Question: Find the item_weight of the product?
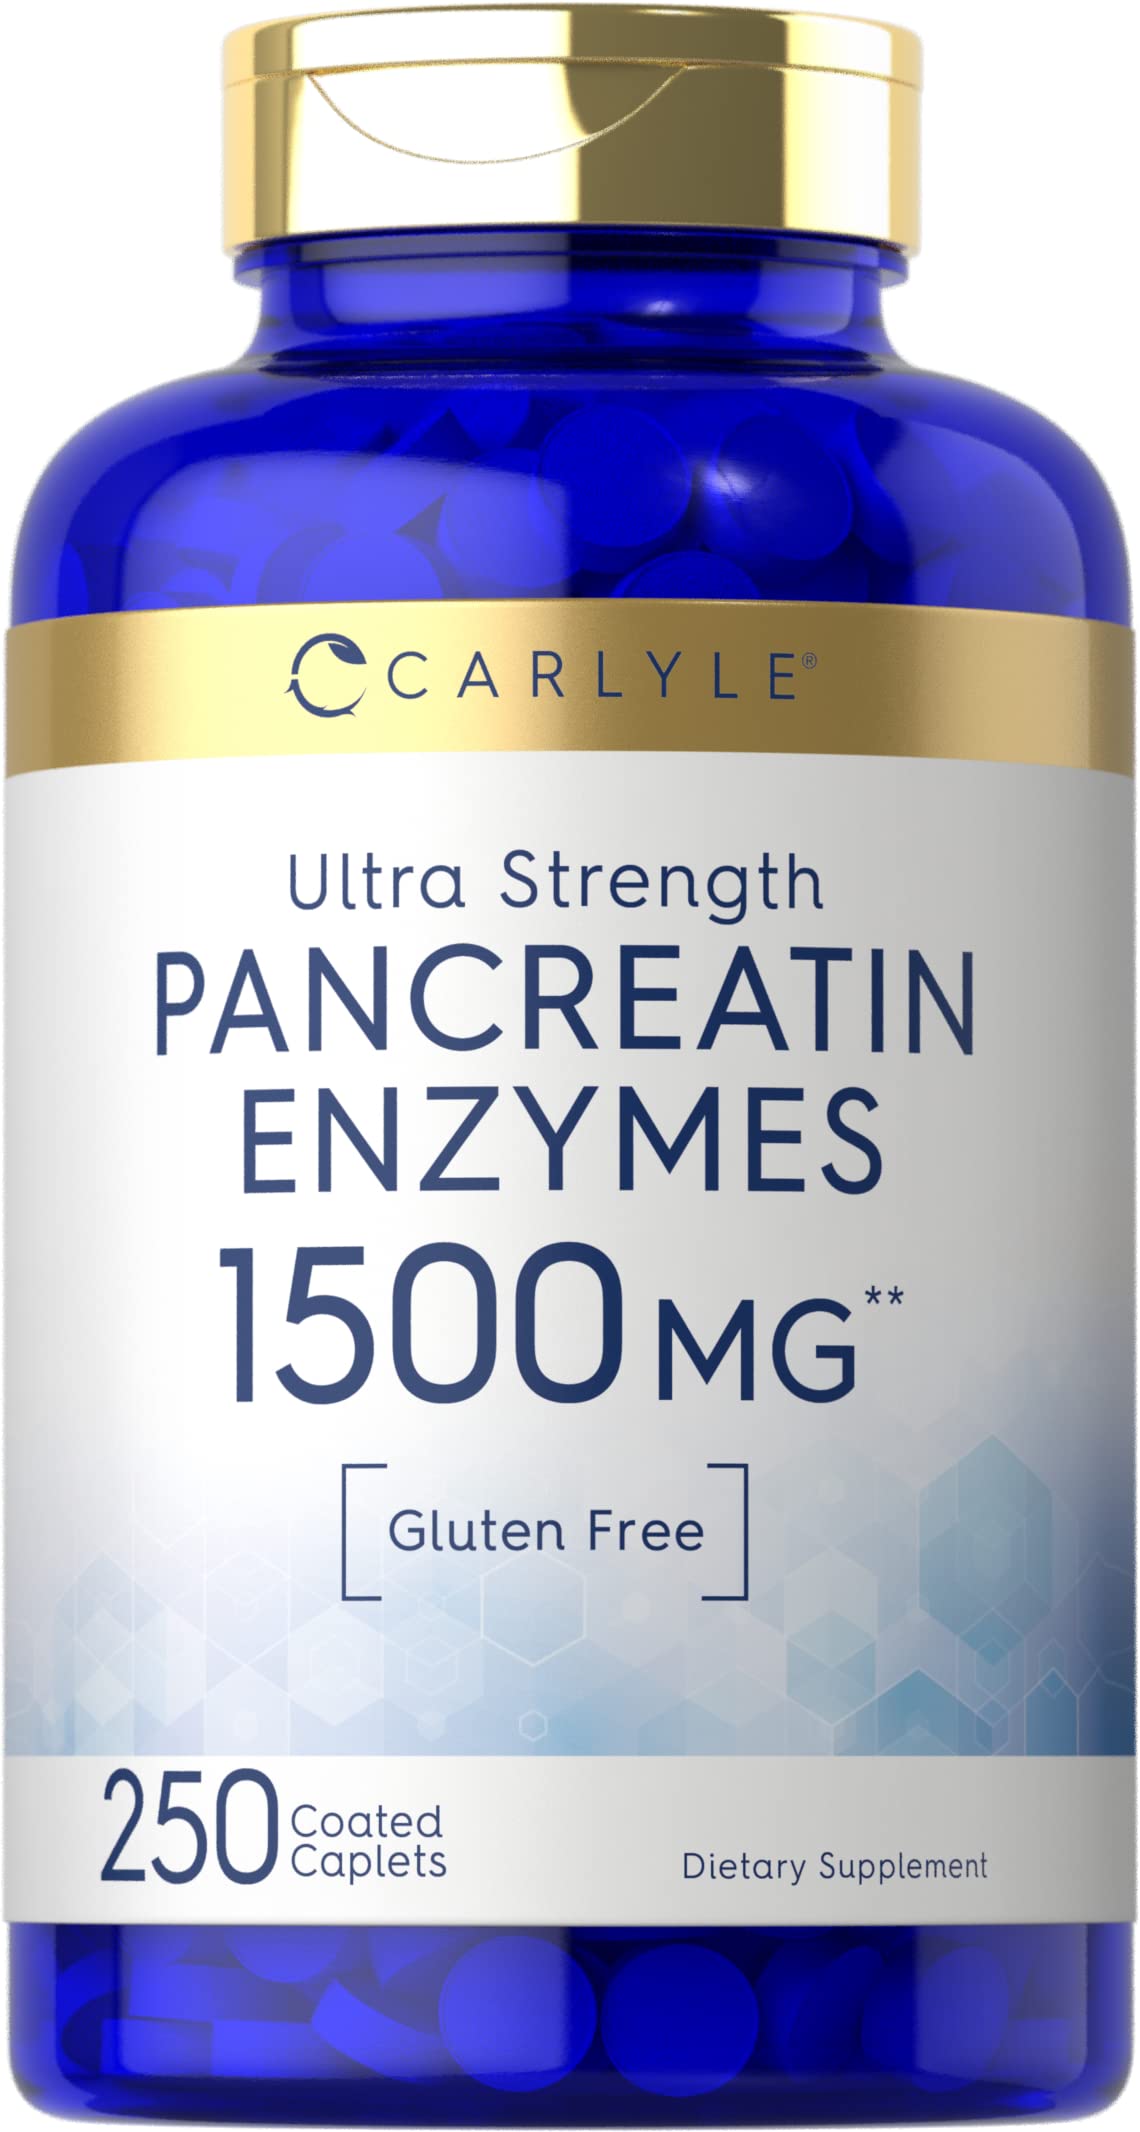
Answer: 1500.0 milligram